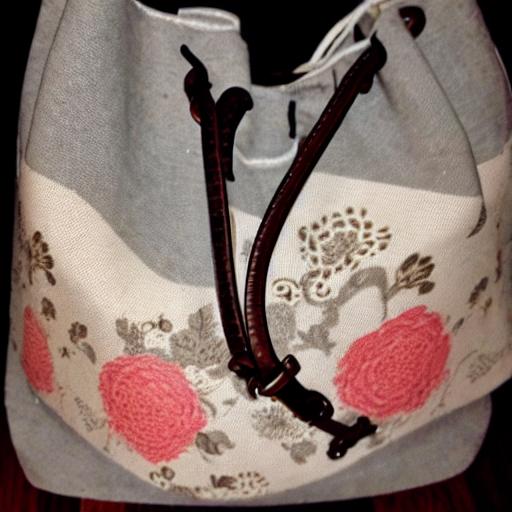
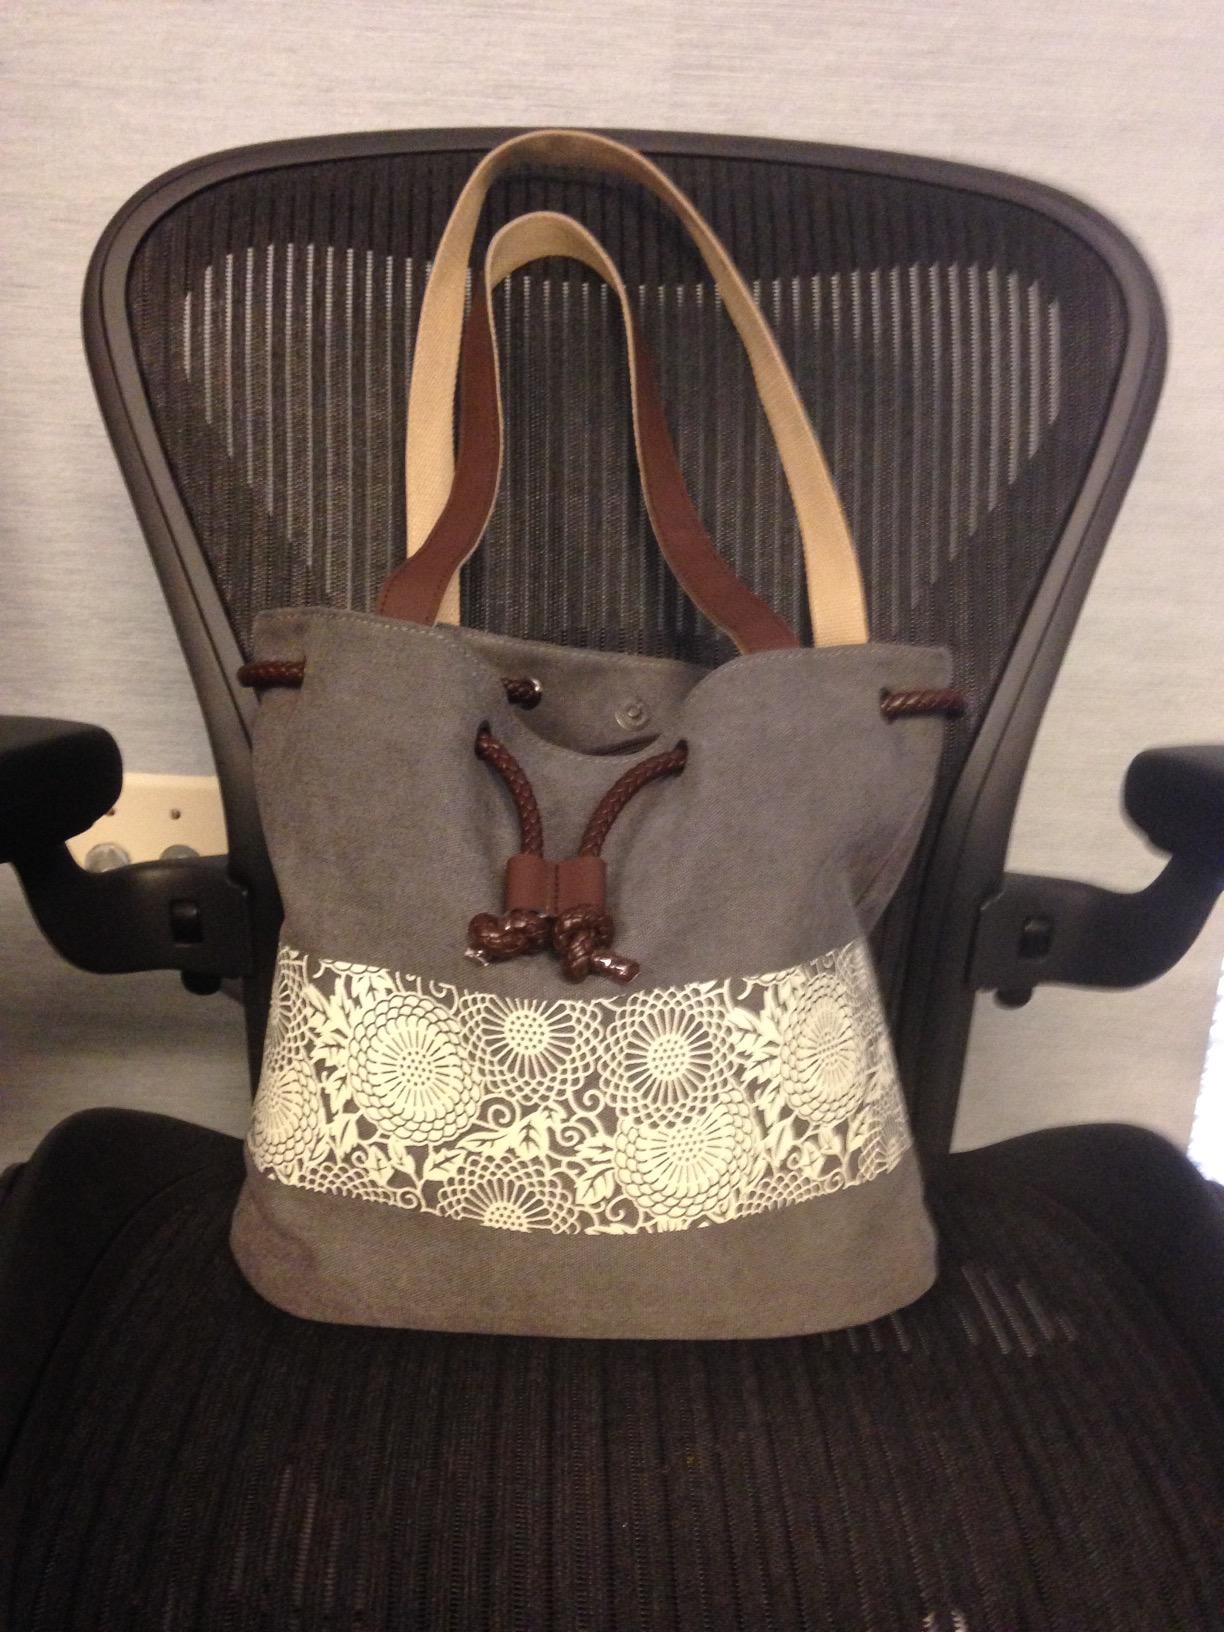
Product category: accessories_handbag
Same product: no